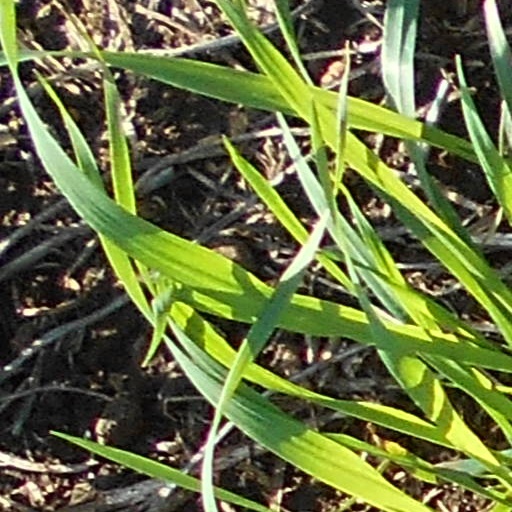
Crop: wheat